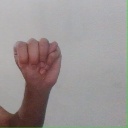
अक्षर: म